Mario (TV series)

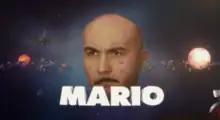
Screenshot taken from the theme song of the series

Mario is an Italian TV series conceived by Marcello Macchia, aka Maccio Capatonda, broadcast on the channel MTV from February 28, 2013 to November 25, 2014.